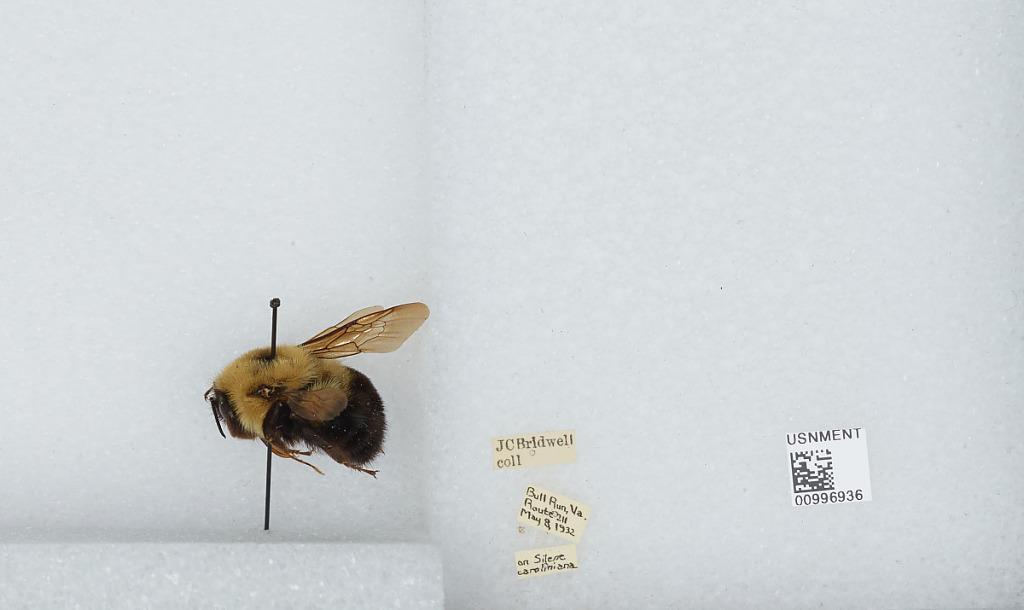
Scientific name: Bombus (Pyrobombus) bimaculatus Cresson
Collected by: J. Bridwell
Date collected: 1932-5-8
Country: United States
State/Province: Virginia
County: Fairfax
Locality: Bull Run, Route 211
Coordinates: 38.8172, -77.5275